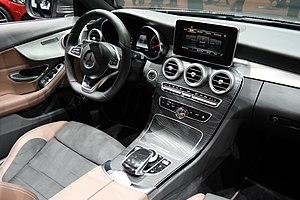
Salon international de l'automobile de Genève 2016